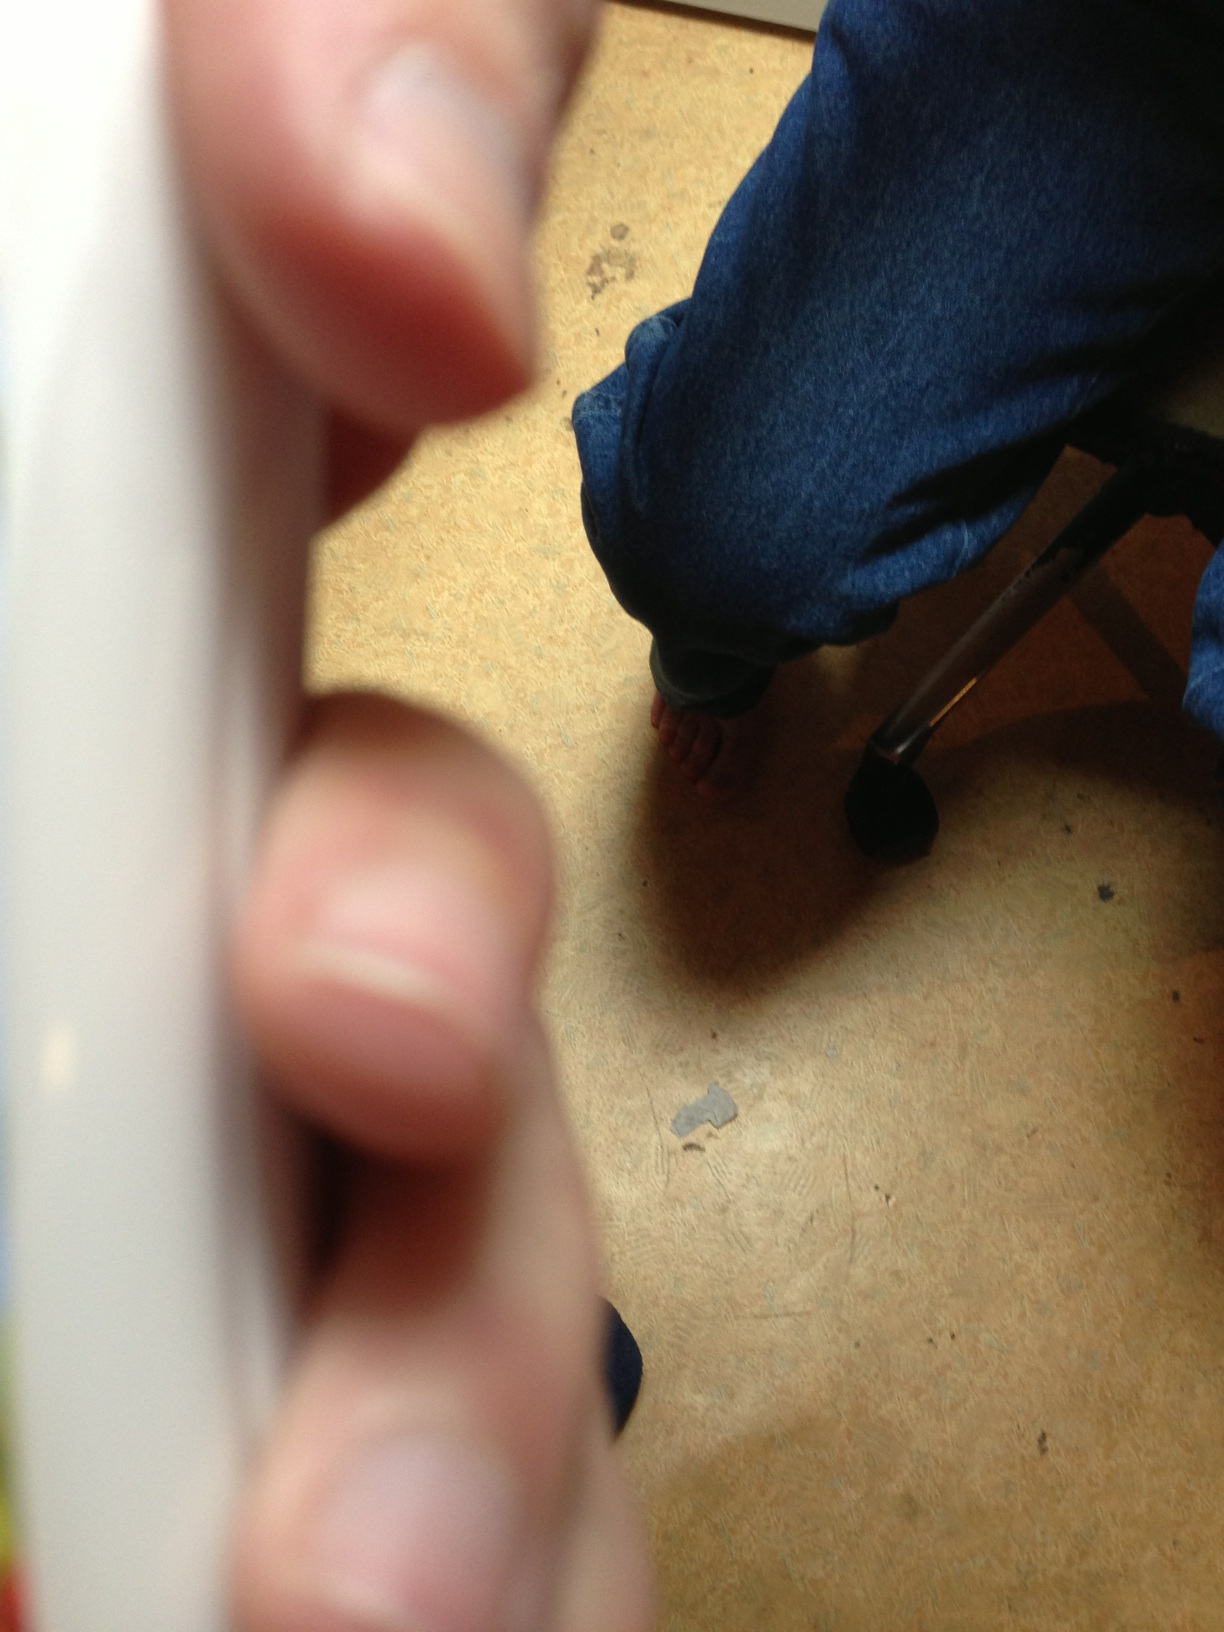Question: Kit can you tell me which  this body lotion
Answer: unanswerable